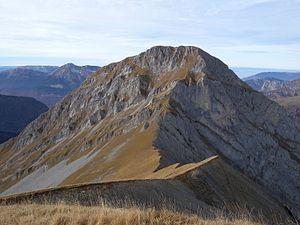
Mont Pécloz (2197m)